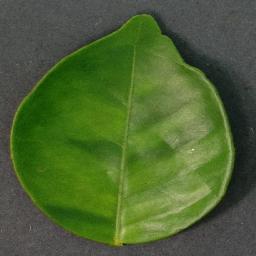
Label: Orange___Haunglongbing_(Citrus_greening)